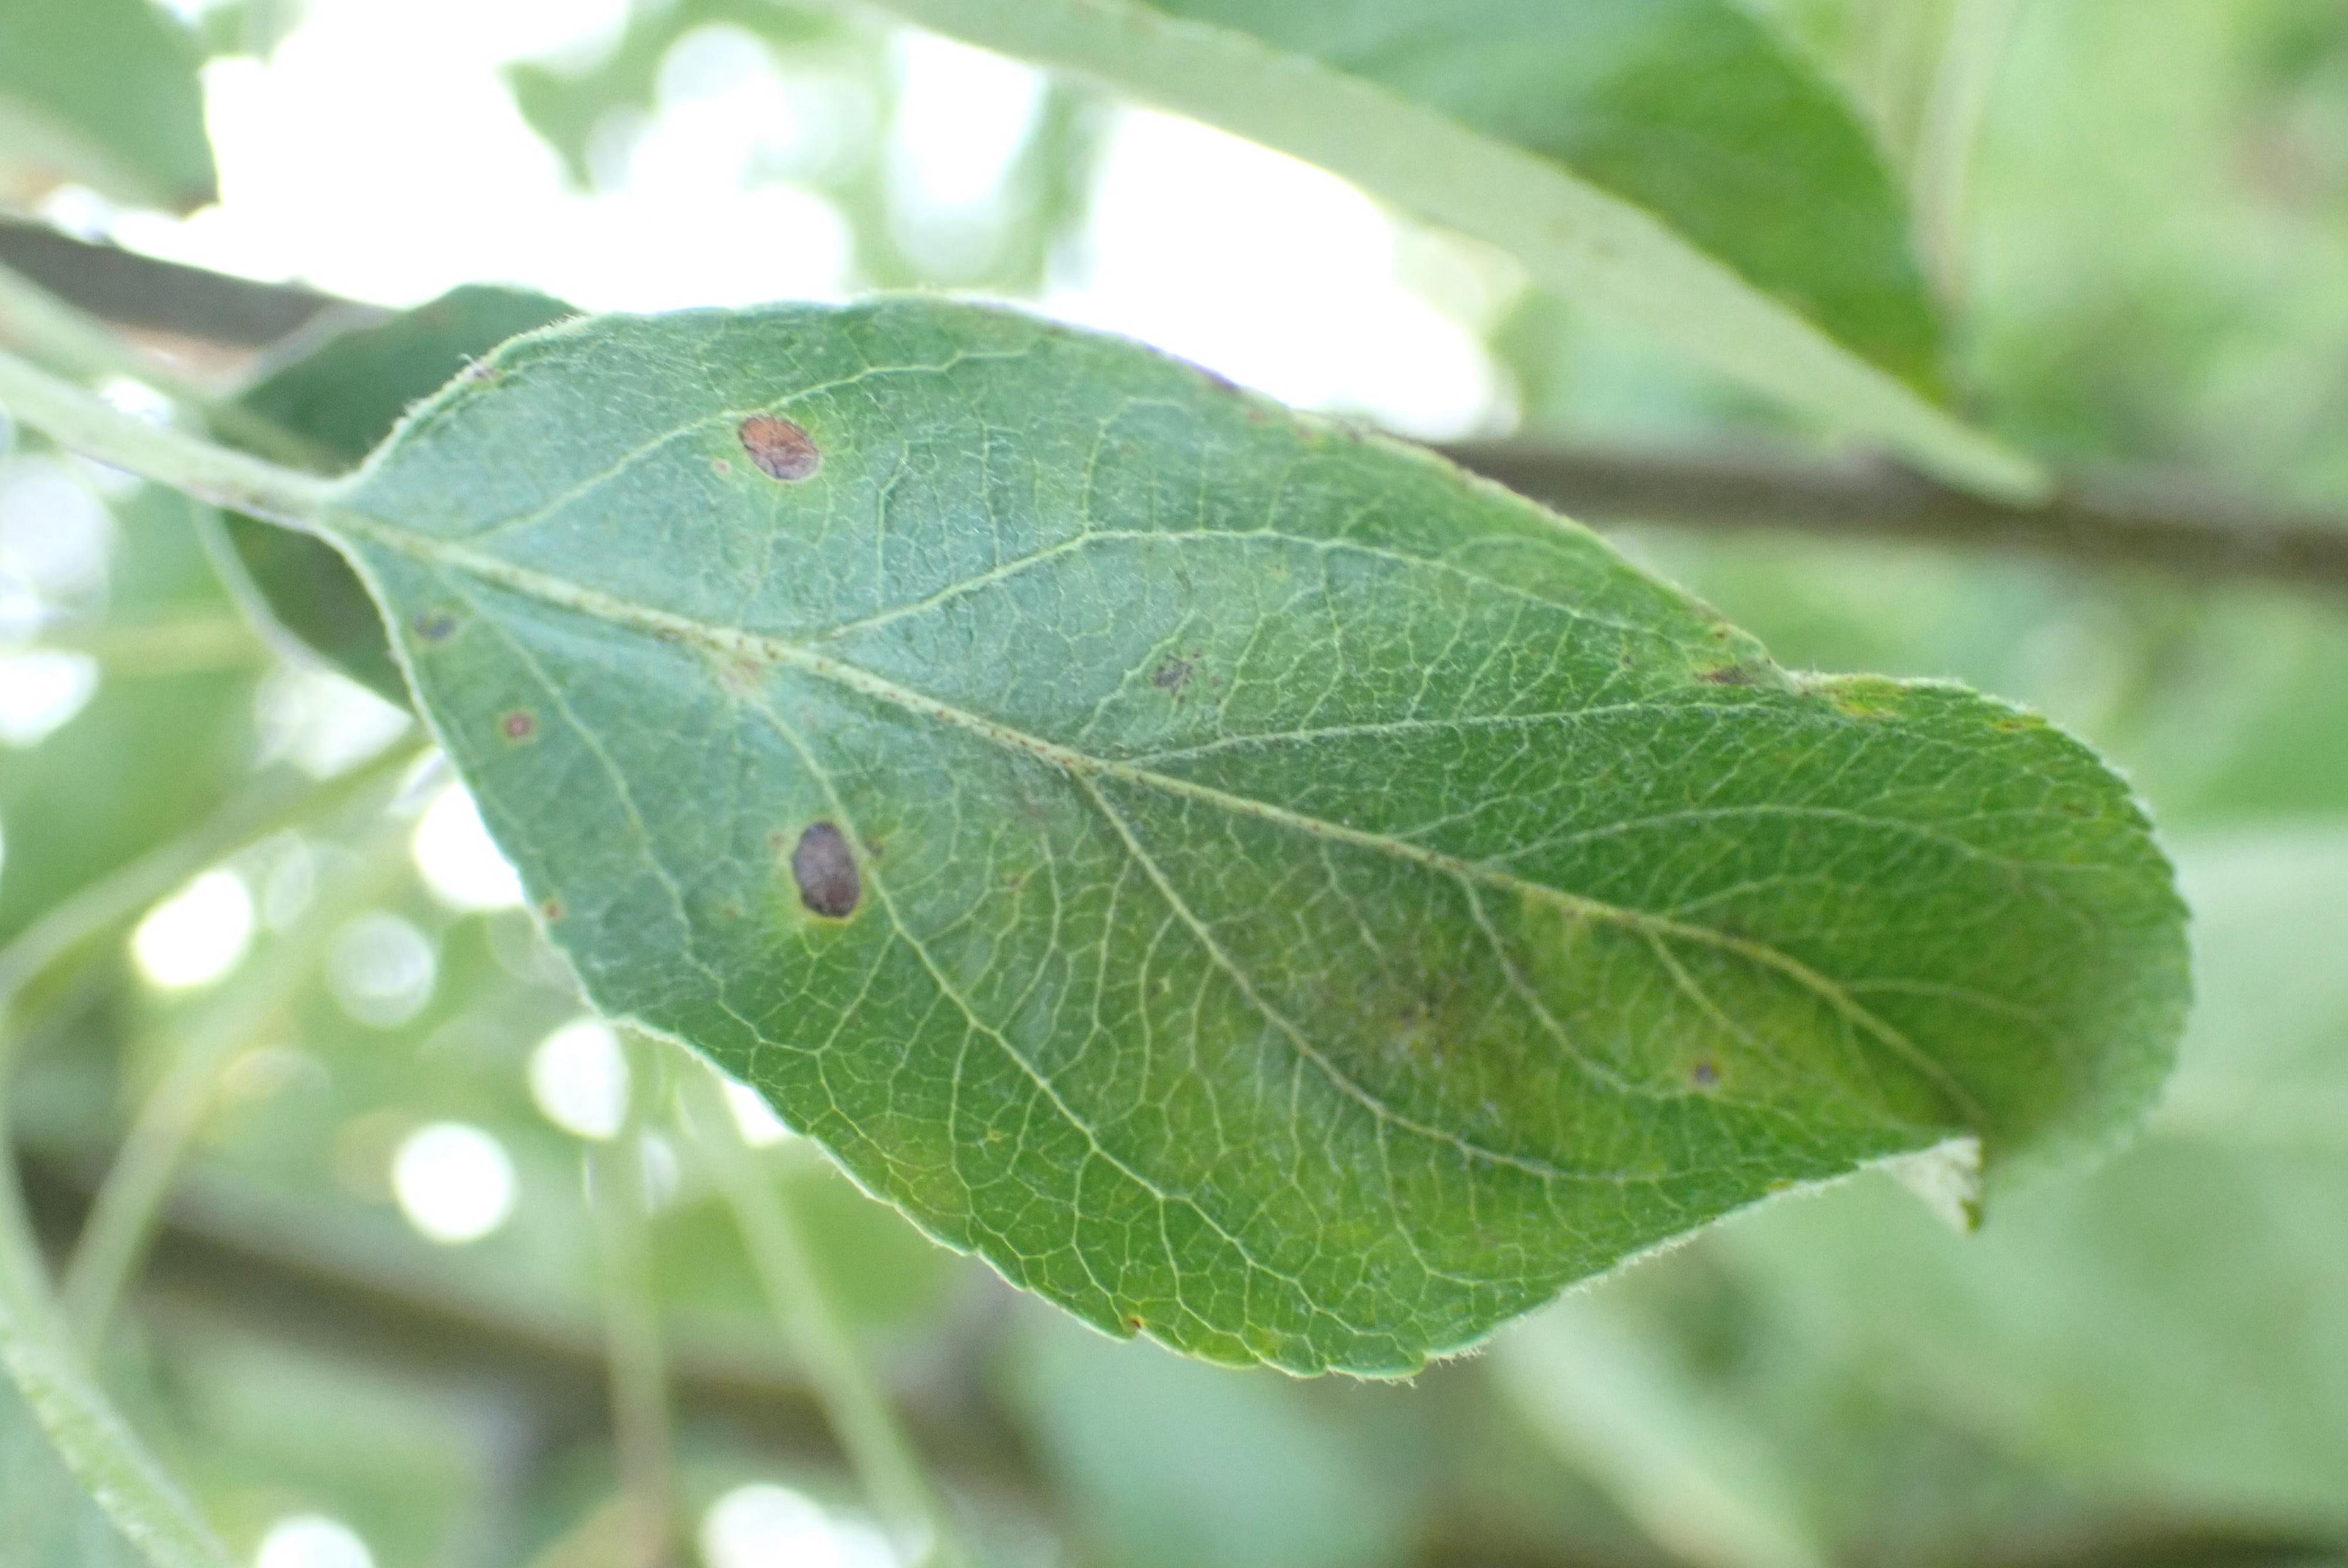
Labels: scab, frog_eye_leaf_spot